Apophatic theology

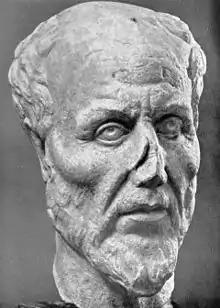
Plotinus, 204/5–270 AD

Plotinus (204/5–270 AD) was the founder of Neo-Platonism. In the Neo-Platonic philosophy of Plotinus and Proclus, the first principle became even more elevated as a radical unity, which was presented as an unknowable Absolute. For Plotinus, the "One" is the first principle, from which everything else emanates. He took it from Plato's writings, identifying the Good of the "Republic", as the cause of the other Forms, with the "One" of the first hypothesis of the second part of the "Parmenides". For Plotinus, the "One" precedes the Forms, and "is beyond Mind and indeed beyond Being." From the "One" comes the Intellect, which contains all the Forms. The "One" is the principle of Being, while the Forms are the principle of the essence of beings, and the intelligibility which can recognize them as such. Plotinus's third principle is Soul, the desire for objects external to itself. The highest satisfaction of desire is the contemplation of the "One", which unites all existents "as a single, all-pervasive reality."